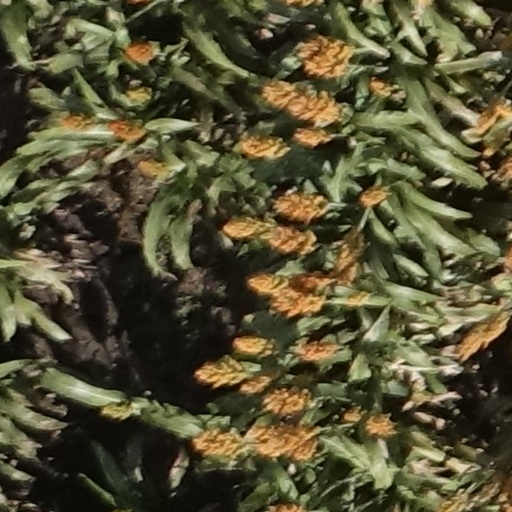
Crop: sorghum